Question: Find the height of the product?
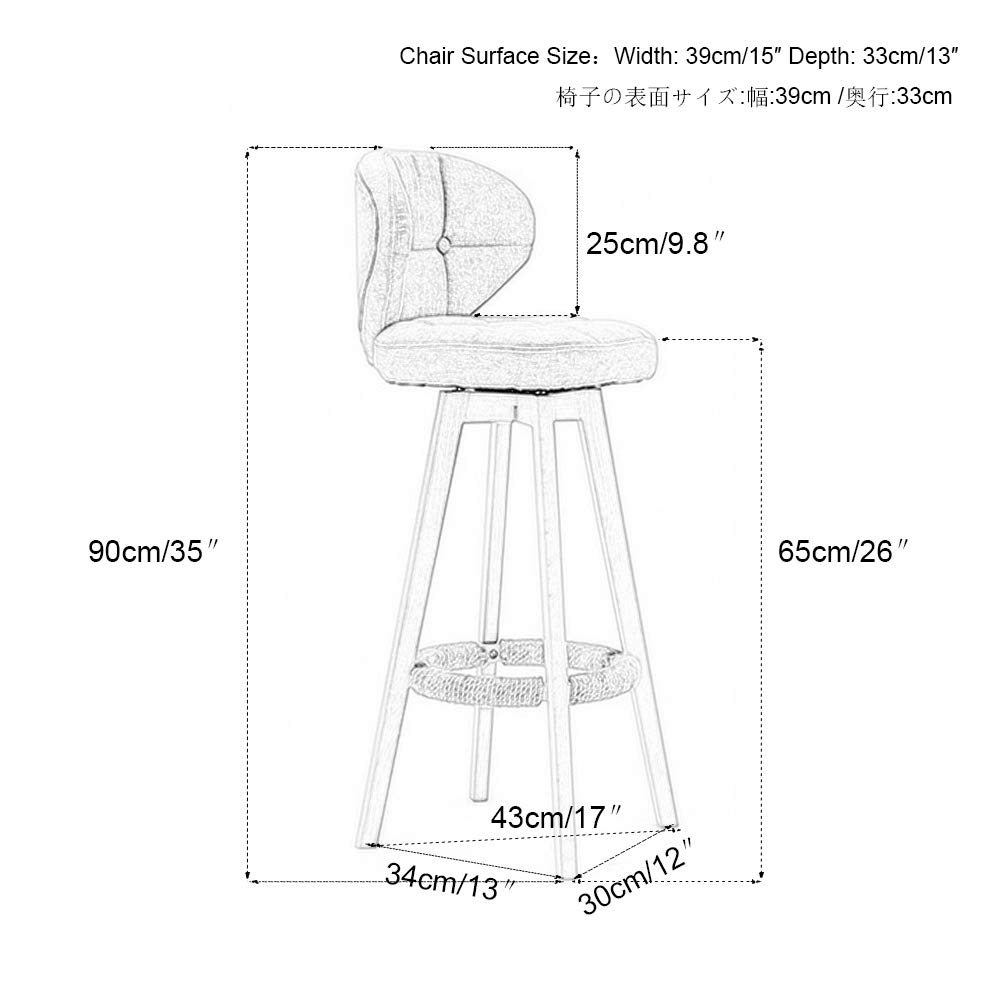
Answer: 65.0 centimetre